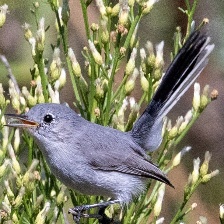
Species: BLUE GRAY GNATCATCHER
Scientific name: POLIOPTILA CAERULEA